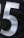
Number: 5